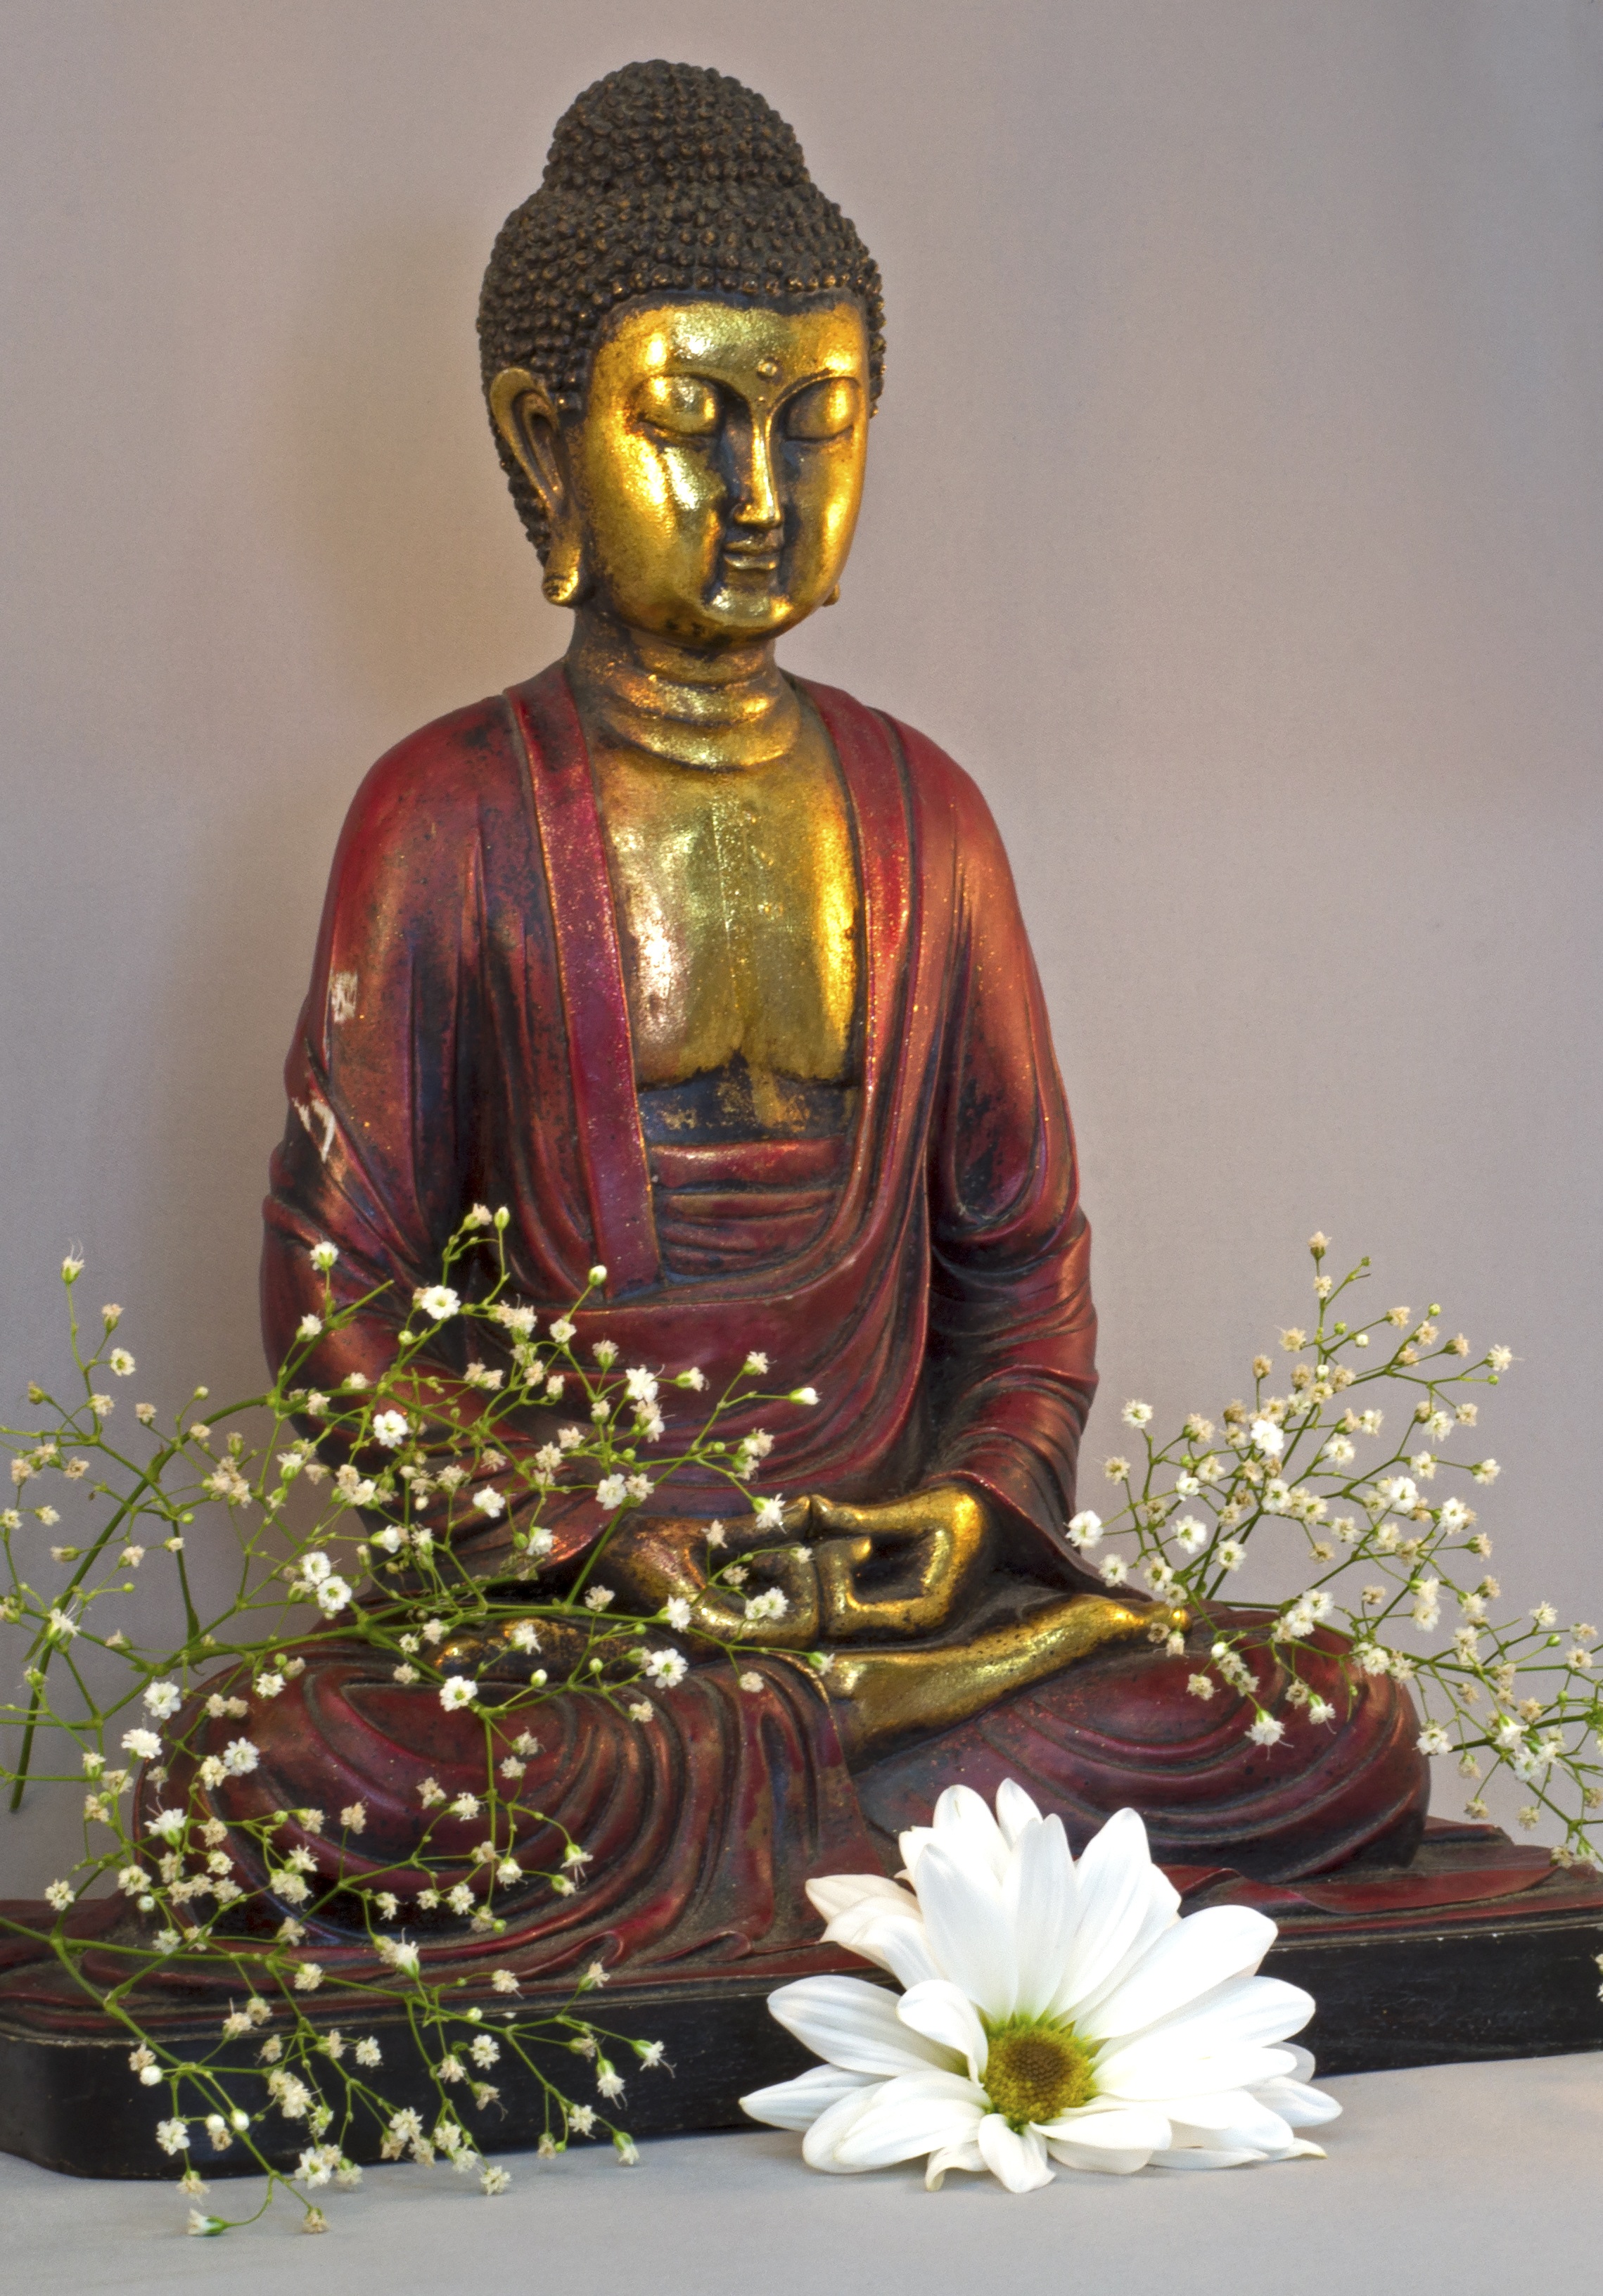
monument, statue, symbol, buddhist, buddhism, religion, ancient, spiritual, sculpture, art, meditation, temple, faith, buddha, worship, icon, oriental, east, belief, gautama buddha, human positions, religious icon